Cantino planisphere

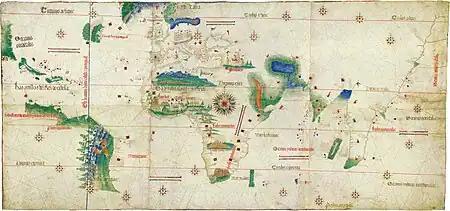
Cantino planisphere (1502), Biblioteca Estense, Modena, Italy

The Cantino planisphere or Cantino world map is a manuscript Portuguese world map preserved at the Biblioteca Estense in Modena, Italy. It is named after Alberto Cantino, an agent for the Duke of Ferrara, who successfully smuggled it from Portugal to Italy in 1502. It measures 220 x 105 cm.